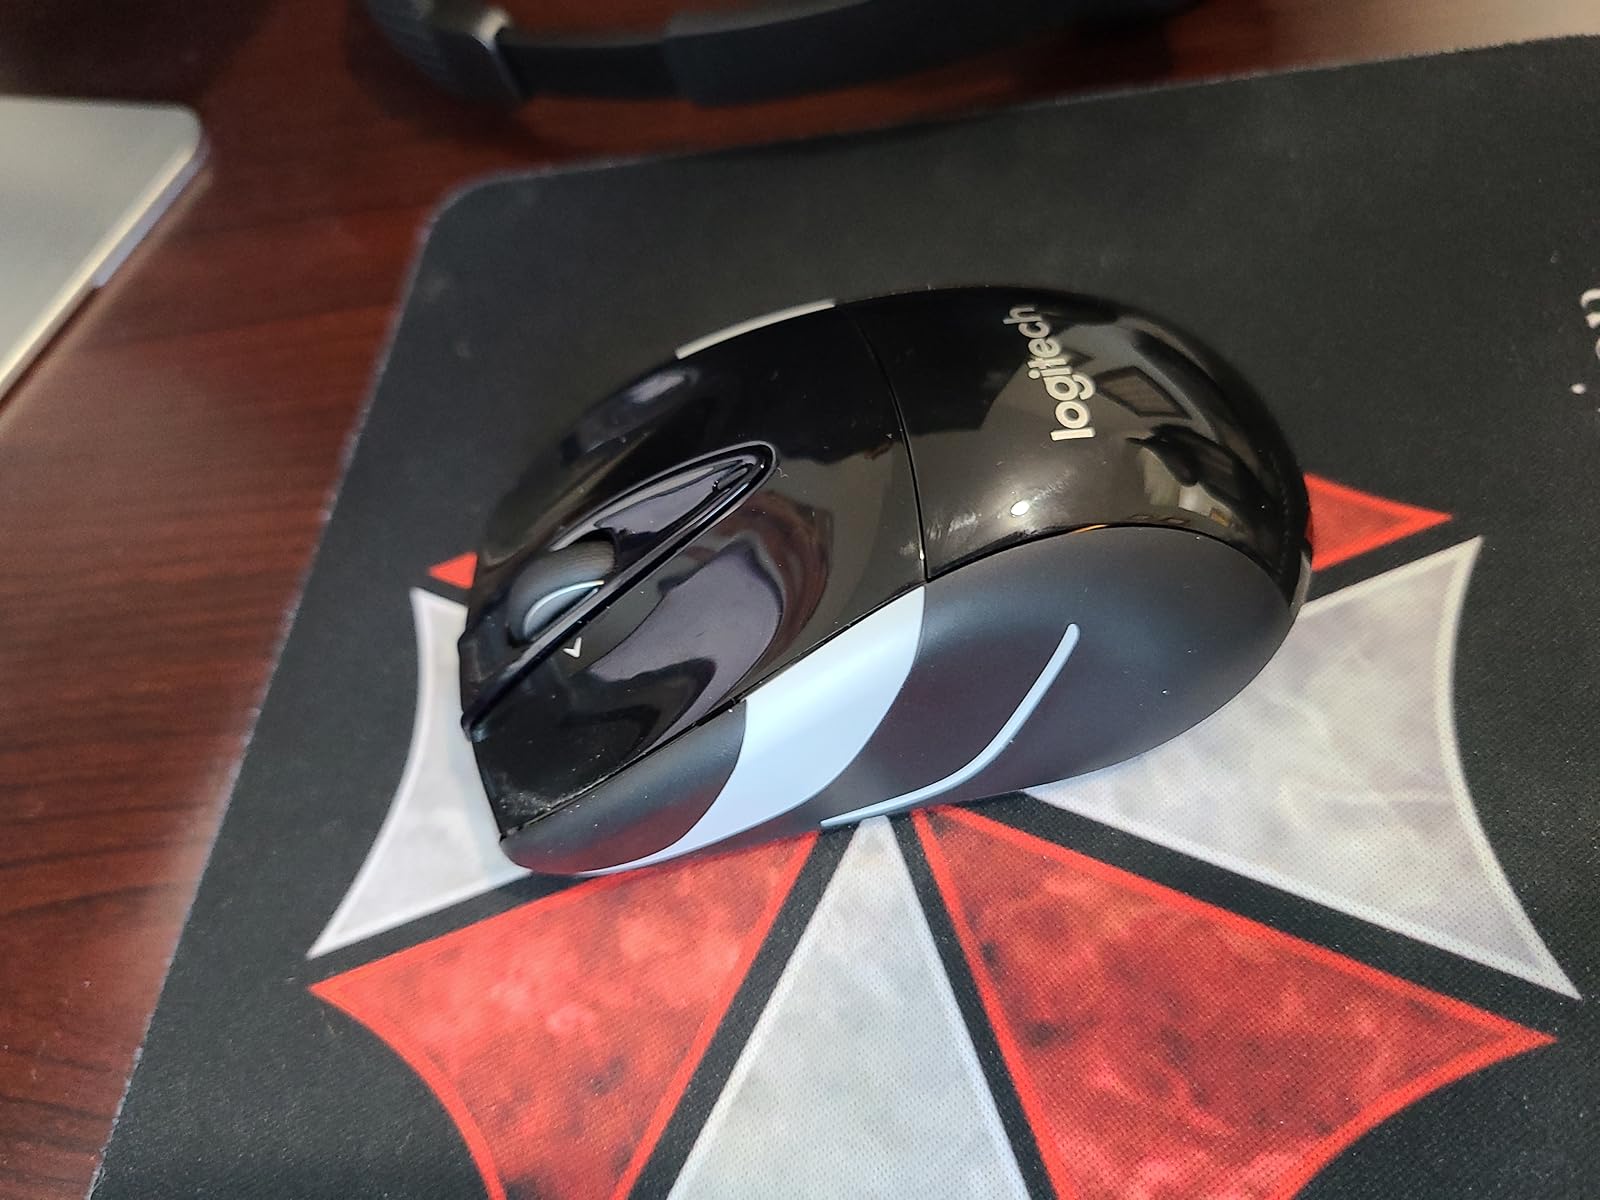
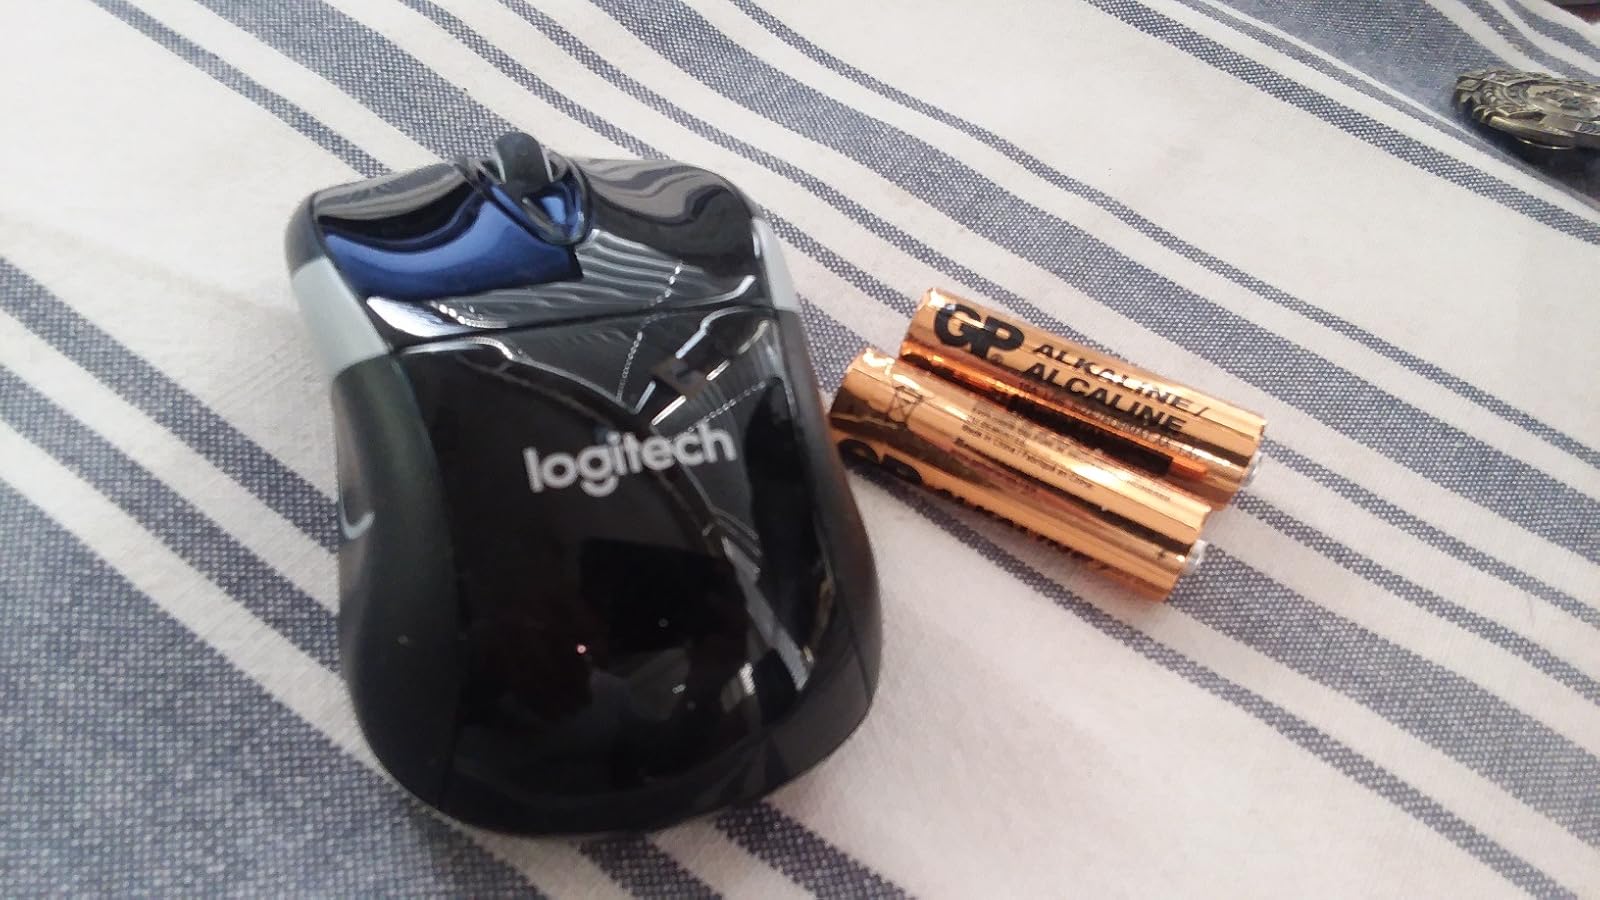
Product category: mouse
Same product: yes